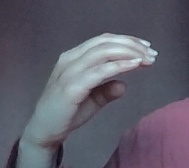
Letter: jeem